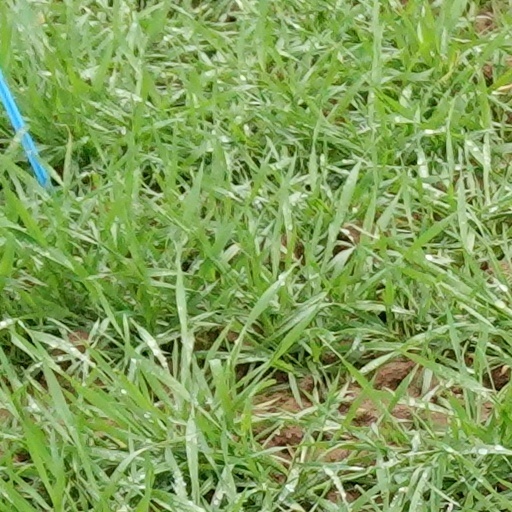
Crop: wheat